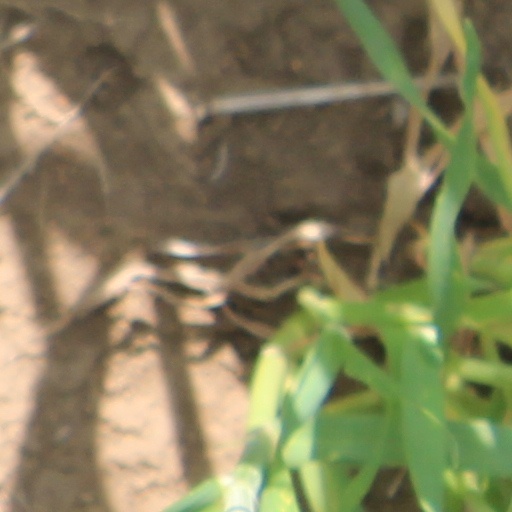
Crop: wheat